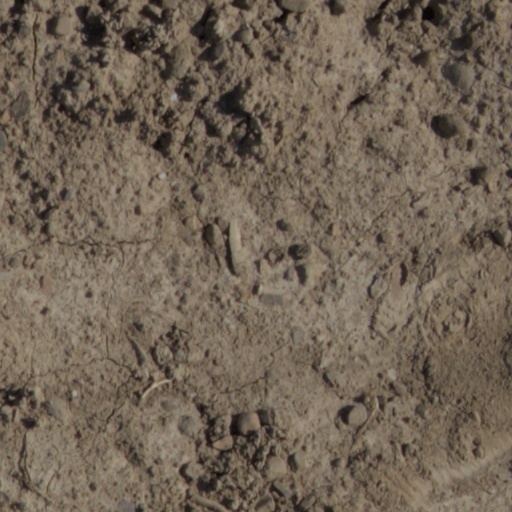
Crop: wheat